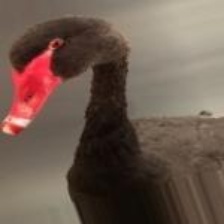
Species: BLACK SWAN
Scientific name: CYGNUS ATRATUS
ImageNet parent category: black_swan